Fight Club (2023 film)

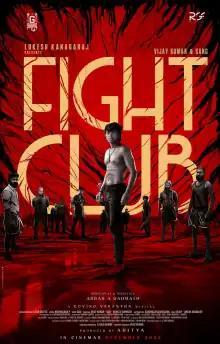
Theatrical release poster

Fight Club is a 2023 Indian Tamil-language action thriller film directed by Abbas A. Rahmath in his directorial debut and produced by Aditya and Lokesh Kanagaraj under Reel Good Films and G Squad. It stars Vijay Kumar and Monisha Mohan Menon in the lead roles, along with Kartheekeyan Santhanam and Shankar Thas in supporting roles.